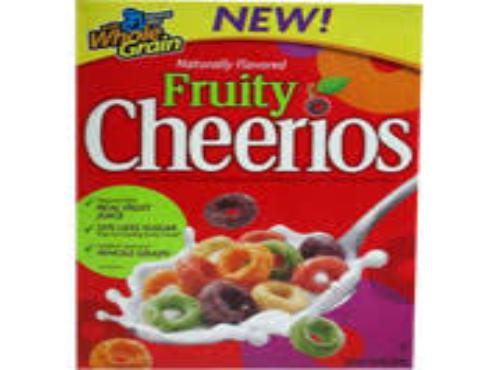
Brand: Fruity Cheerios
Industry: Food